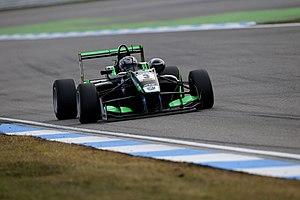
Daniel Ticktum, surnommé Dan Ticktum, né le 8 juin 1999 à Londres, est un pilote automobile britannique qui participe en 2020 au championnat de Formule 2 avec l’écurie française DAMS.